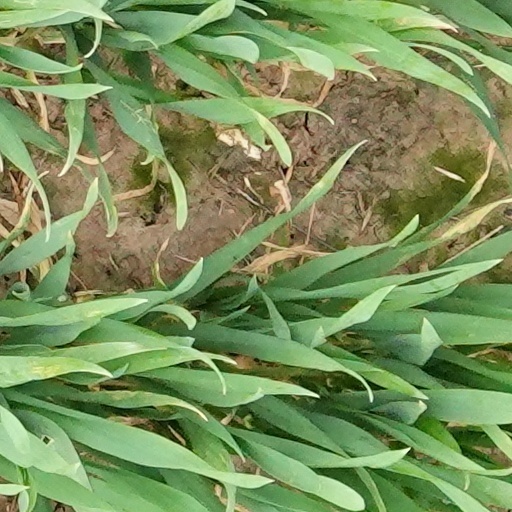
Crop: wheat